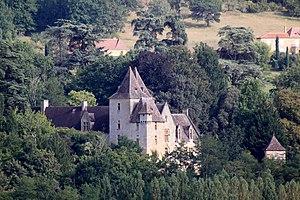
Le château de Bétou, Marnac (Dordogne)
Marnac est une commune française située dans le département de la Dordogne, en région Nouvelle-Aquitaine.